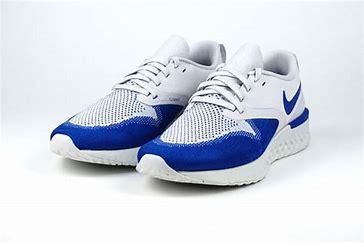
Brand: Nike
Model: Odyssey React